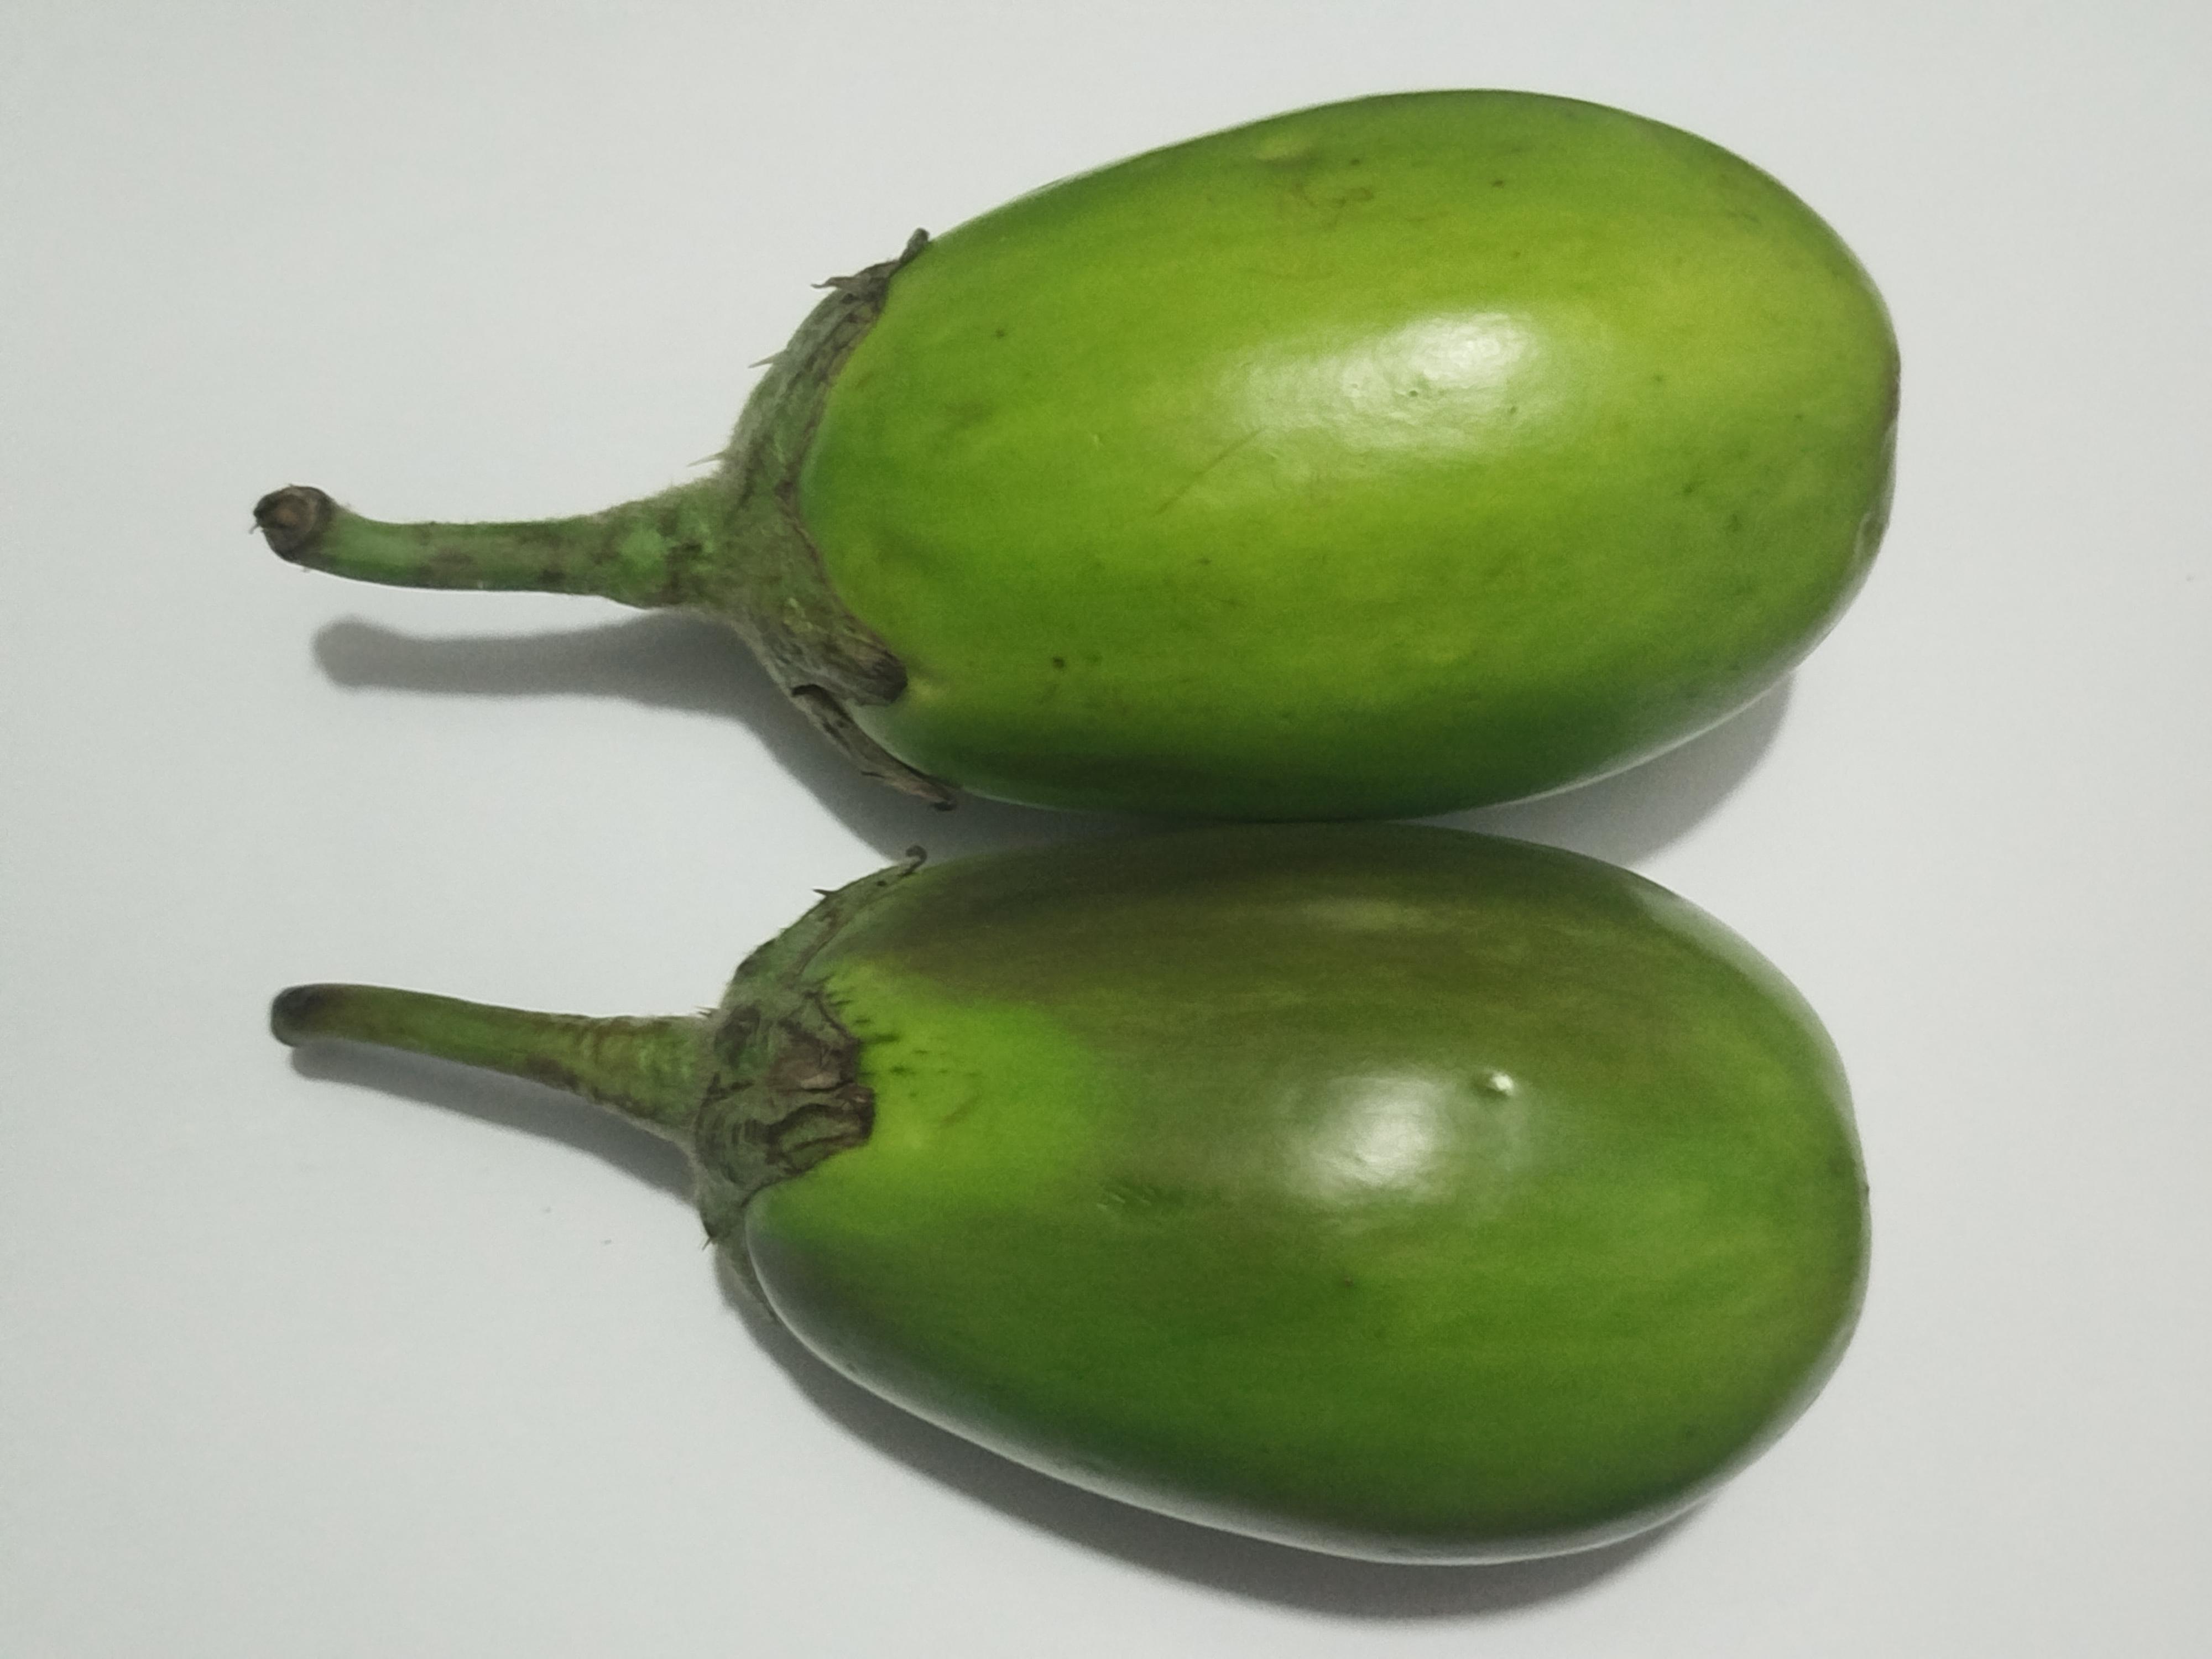
Label: Brinjal